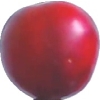
Label: cherry_wax_red